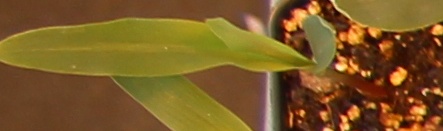
Label: Corn